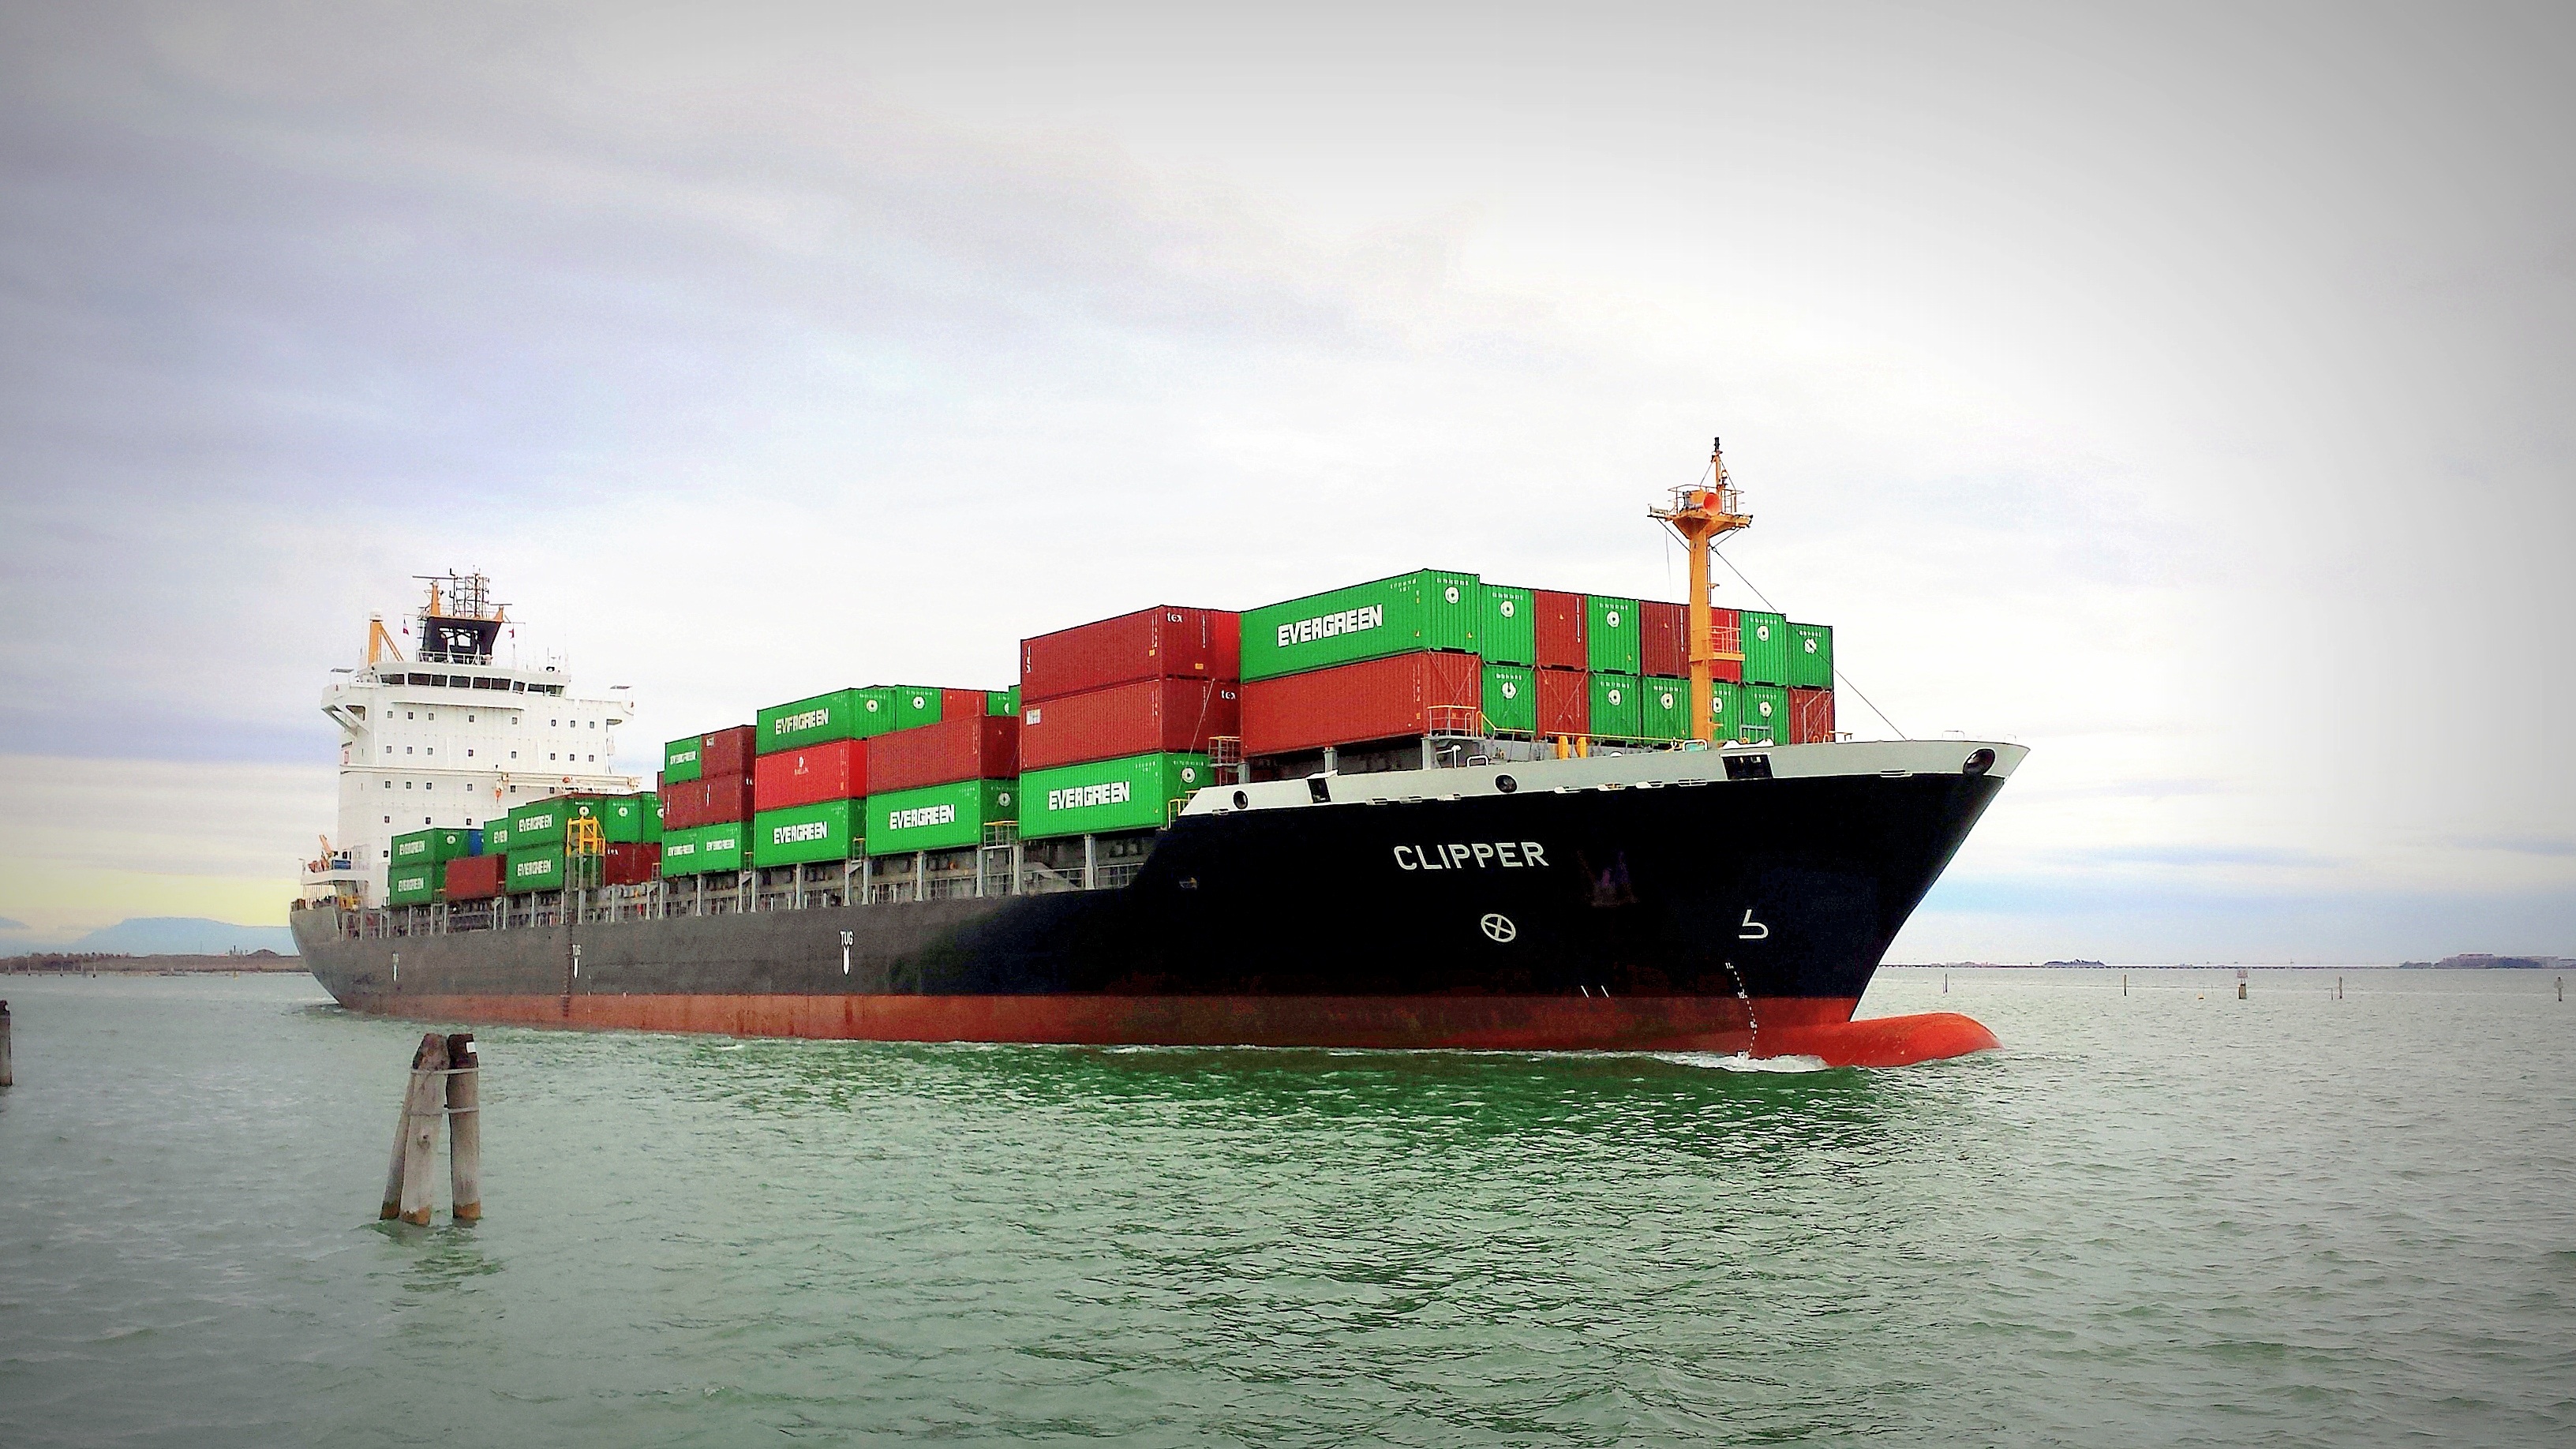
sea, ship, transport, vehicle, port, cargo ship, waterway, ferry, container, navigation, channel, merchant, freighter, tugboat, watercraft, porto, container ship, goods, freight transport, ocean liner, oil tanker, tank ship, bulk carrier, floating production storage and offloading, anchor handling tug supply vessel, platform supply vessel, roll on roll off